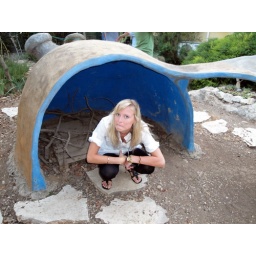
Jess in the dog house